Katie Morag

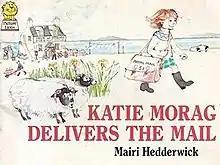
Katie Morag in her habitual white jumper, tartan kilt and wellies, as pictured on the cover of the first paperback edition of the original book (1984)

Katie Morag is the title character of a series of children's picture books written and illustrated by Mairi Hedderwick. The gentle stories have been praised for their good humour, strong sense of place, and the feisty and independent (sometimes even "thrawn") character of Katie herself. The books are set on the fictional Isle of Struay, off the west coast of Scotland. Katie Morag lives close to the jetty above the island's only shop, where her mother is the postmistress and her father runs the general store.